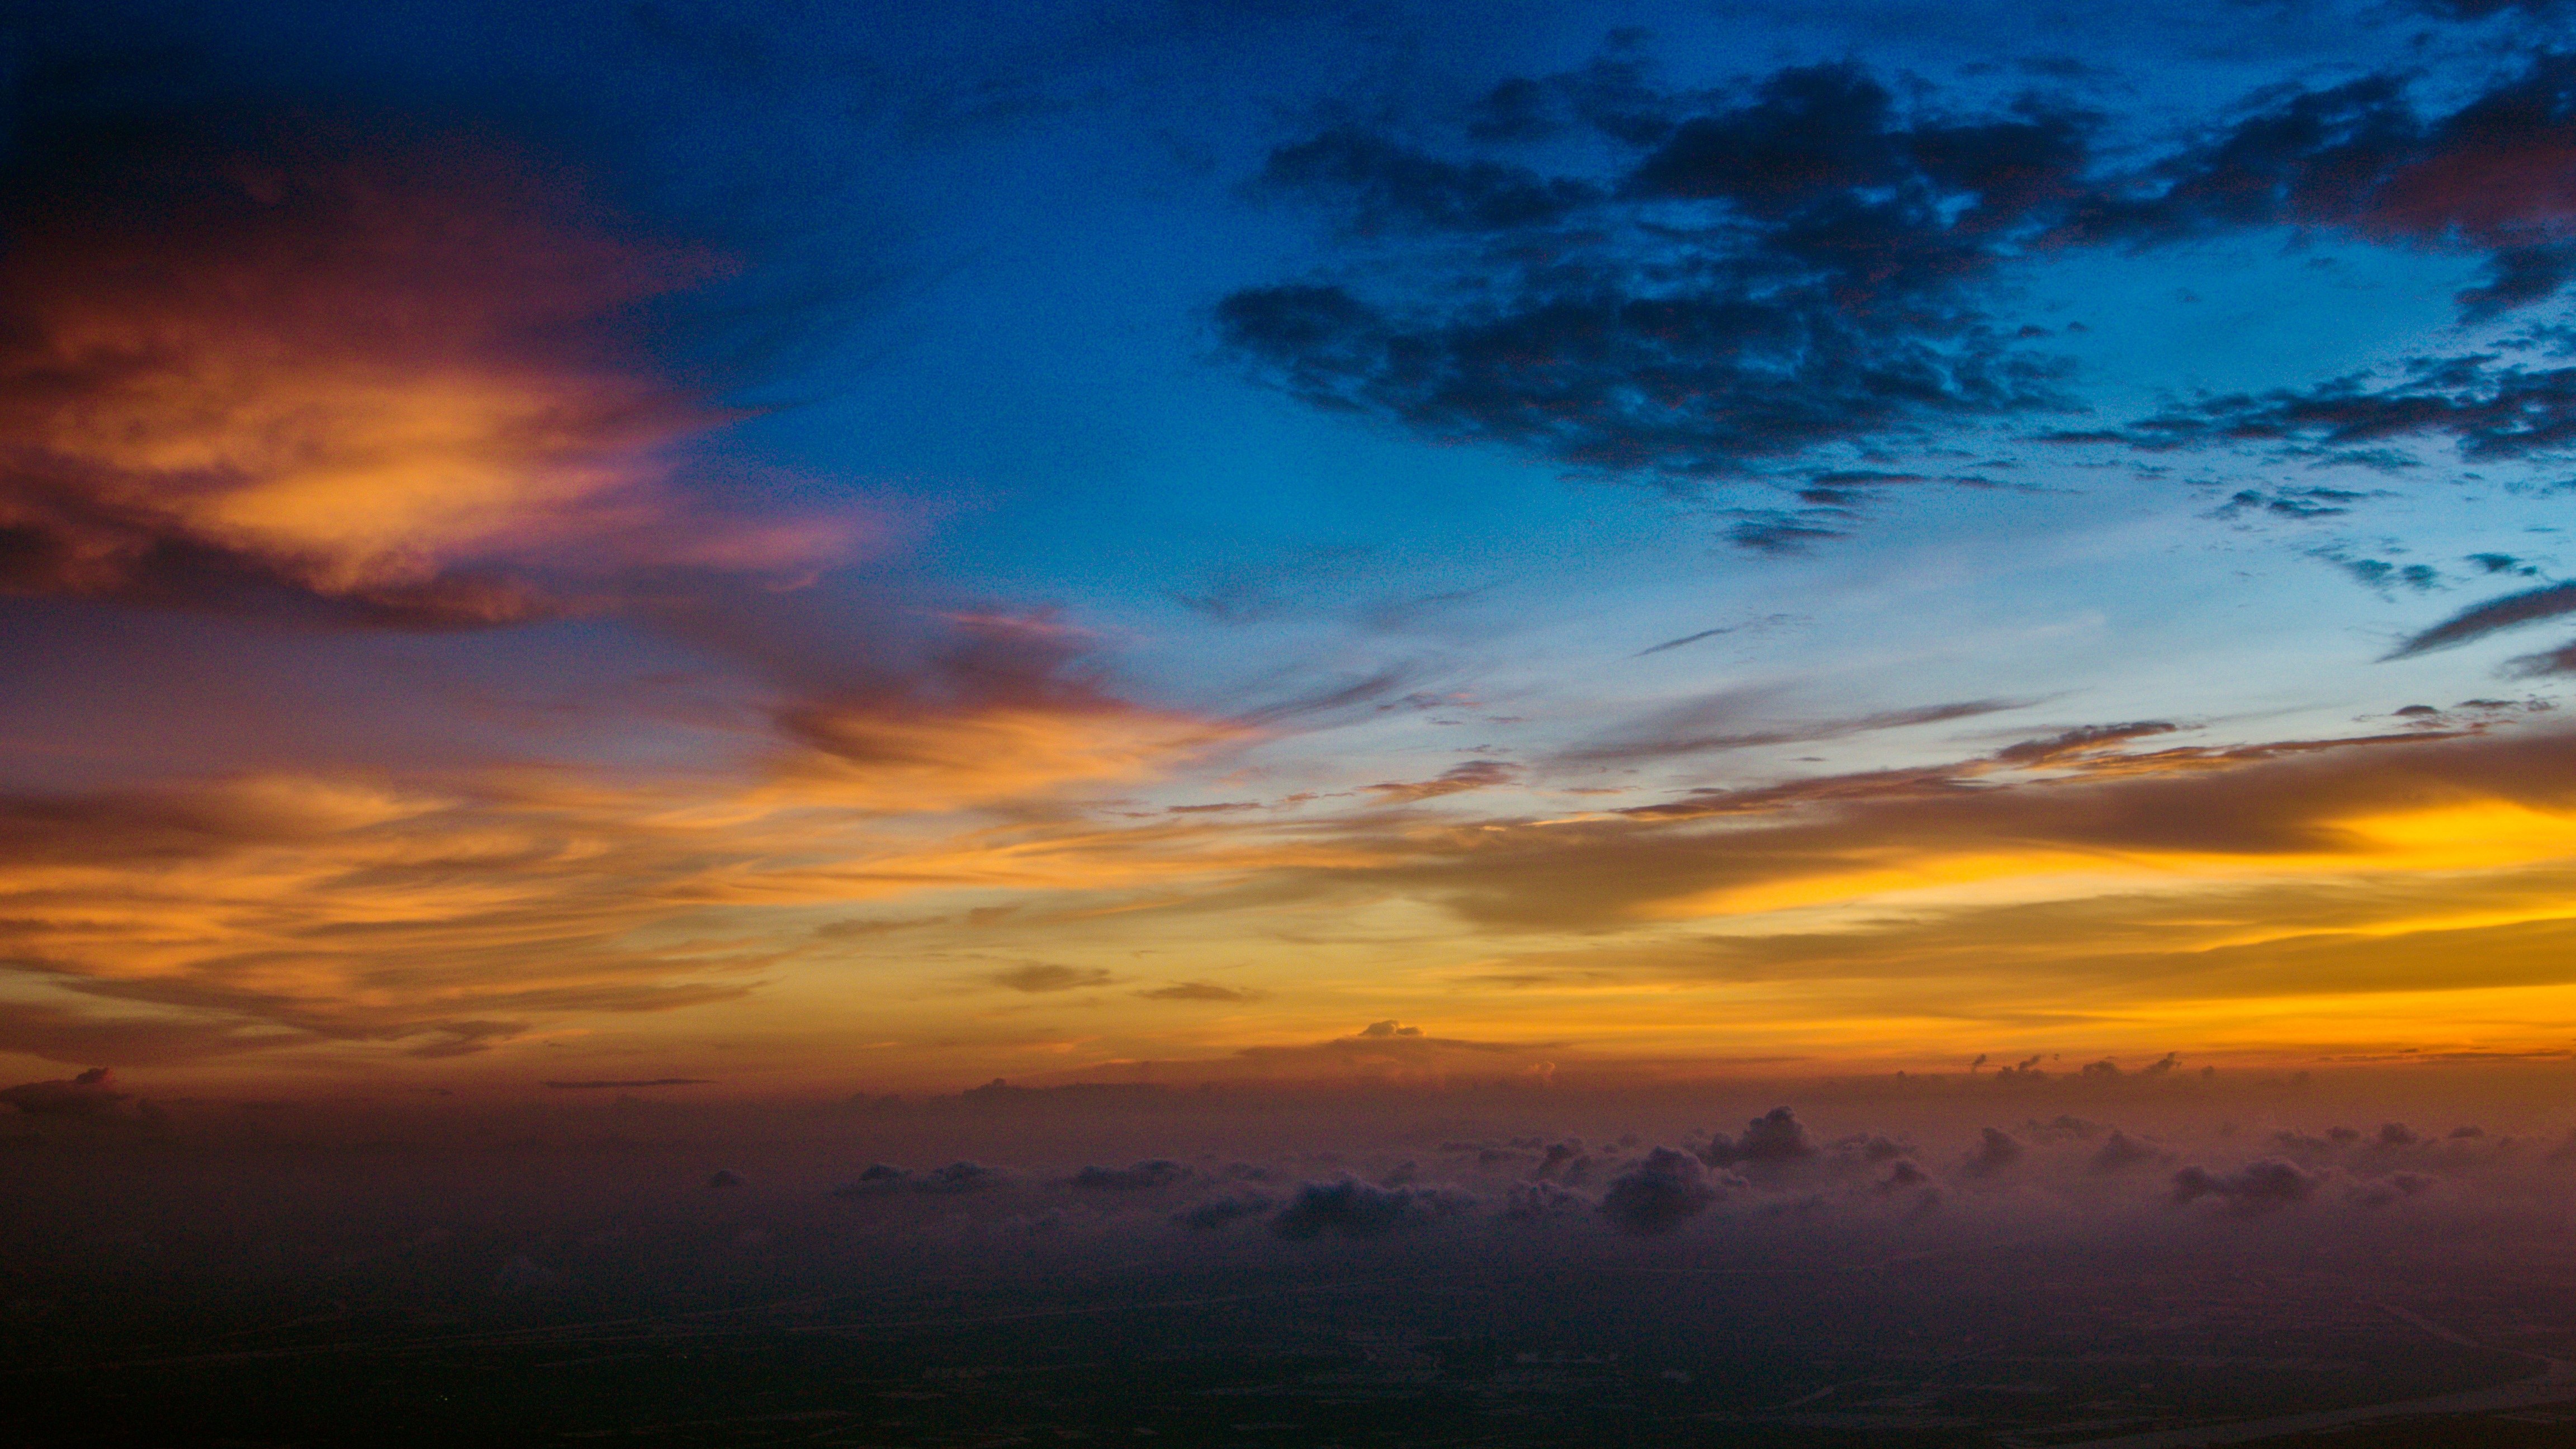
sea, horizon, cloud, sky, sunrise, sunset, sunlight, morning, dawn, atmosphere, dusk, evening, aerial, stratosphere, afterglow, the clouds, red sky at morning